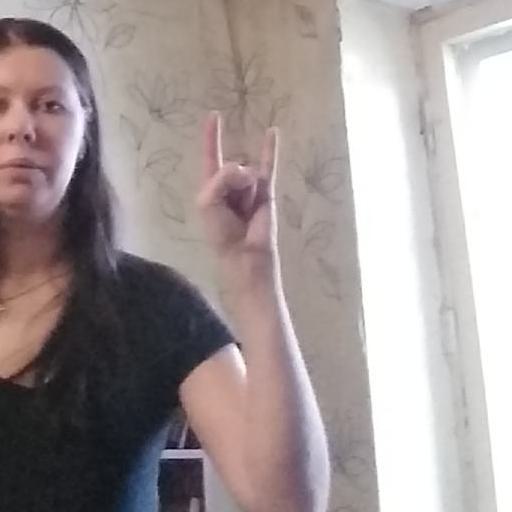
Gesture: rock